The Joplin Globe

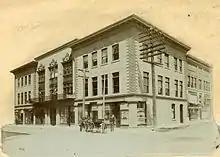
View of exterior of Fourth Street, between Main and Virginia, showing Pacific Express Company, Y.M.C.A. and Joplin Daily Globe. The State Historical Society of Missouri.

The Joplin Globe is a seven-day digital edition and five-day print edition daily newspaper published in Joplin, Missouri, United States, covering parts of 14 counties in southwestern Missouri. Ottaway Community Newspapers owned the "Globe" from 1975 to 2002. Since 2002, it has been owned by CNHI.